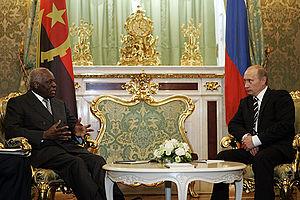
José Eduardo dos Santos, né à Sambizanga, Luanda, le 28 août 1942, est un homme d'État angolais, président de la République d'Angola de 1979 à 2017 et président du Mouvement populaire de libération de l'Angola de 1979 à 2018.